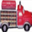
Label: truck